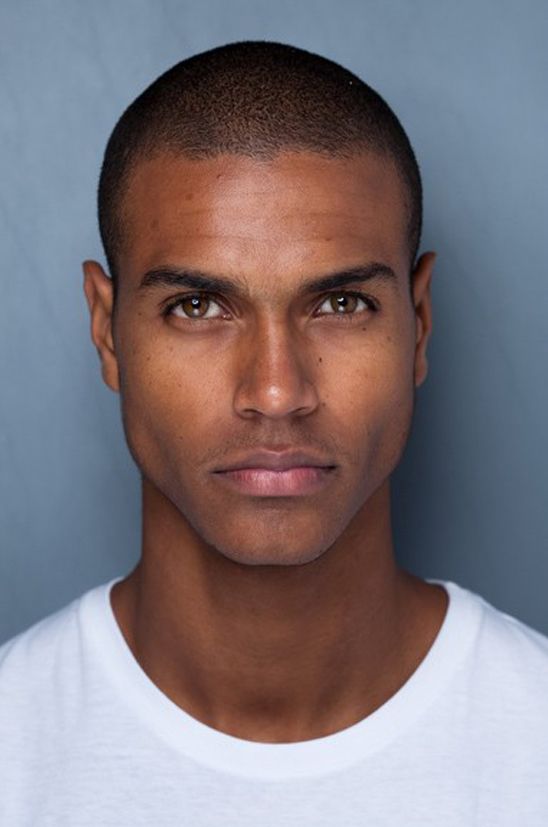
Portrait style: Real Portrait